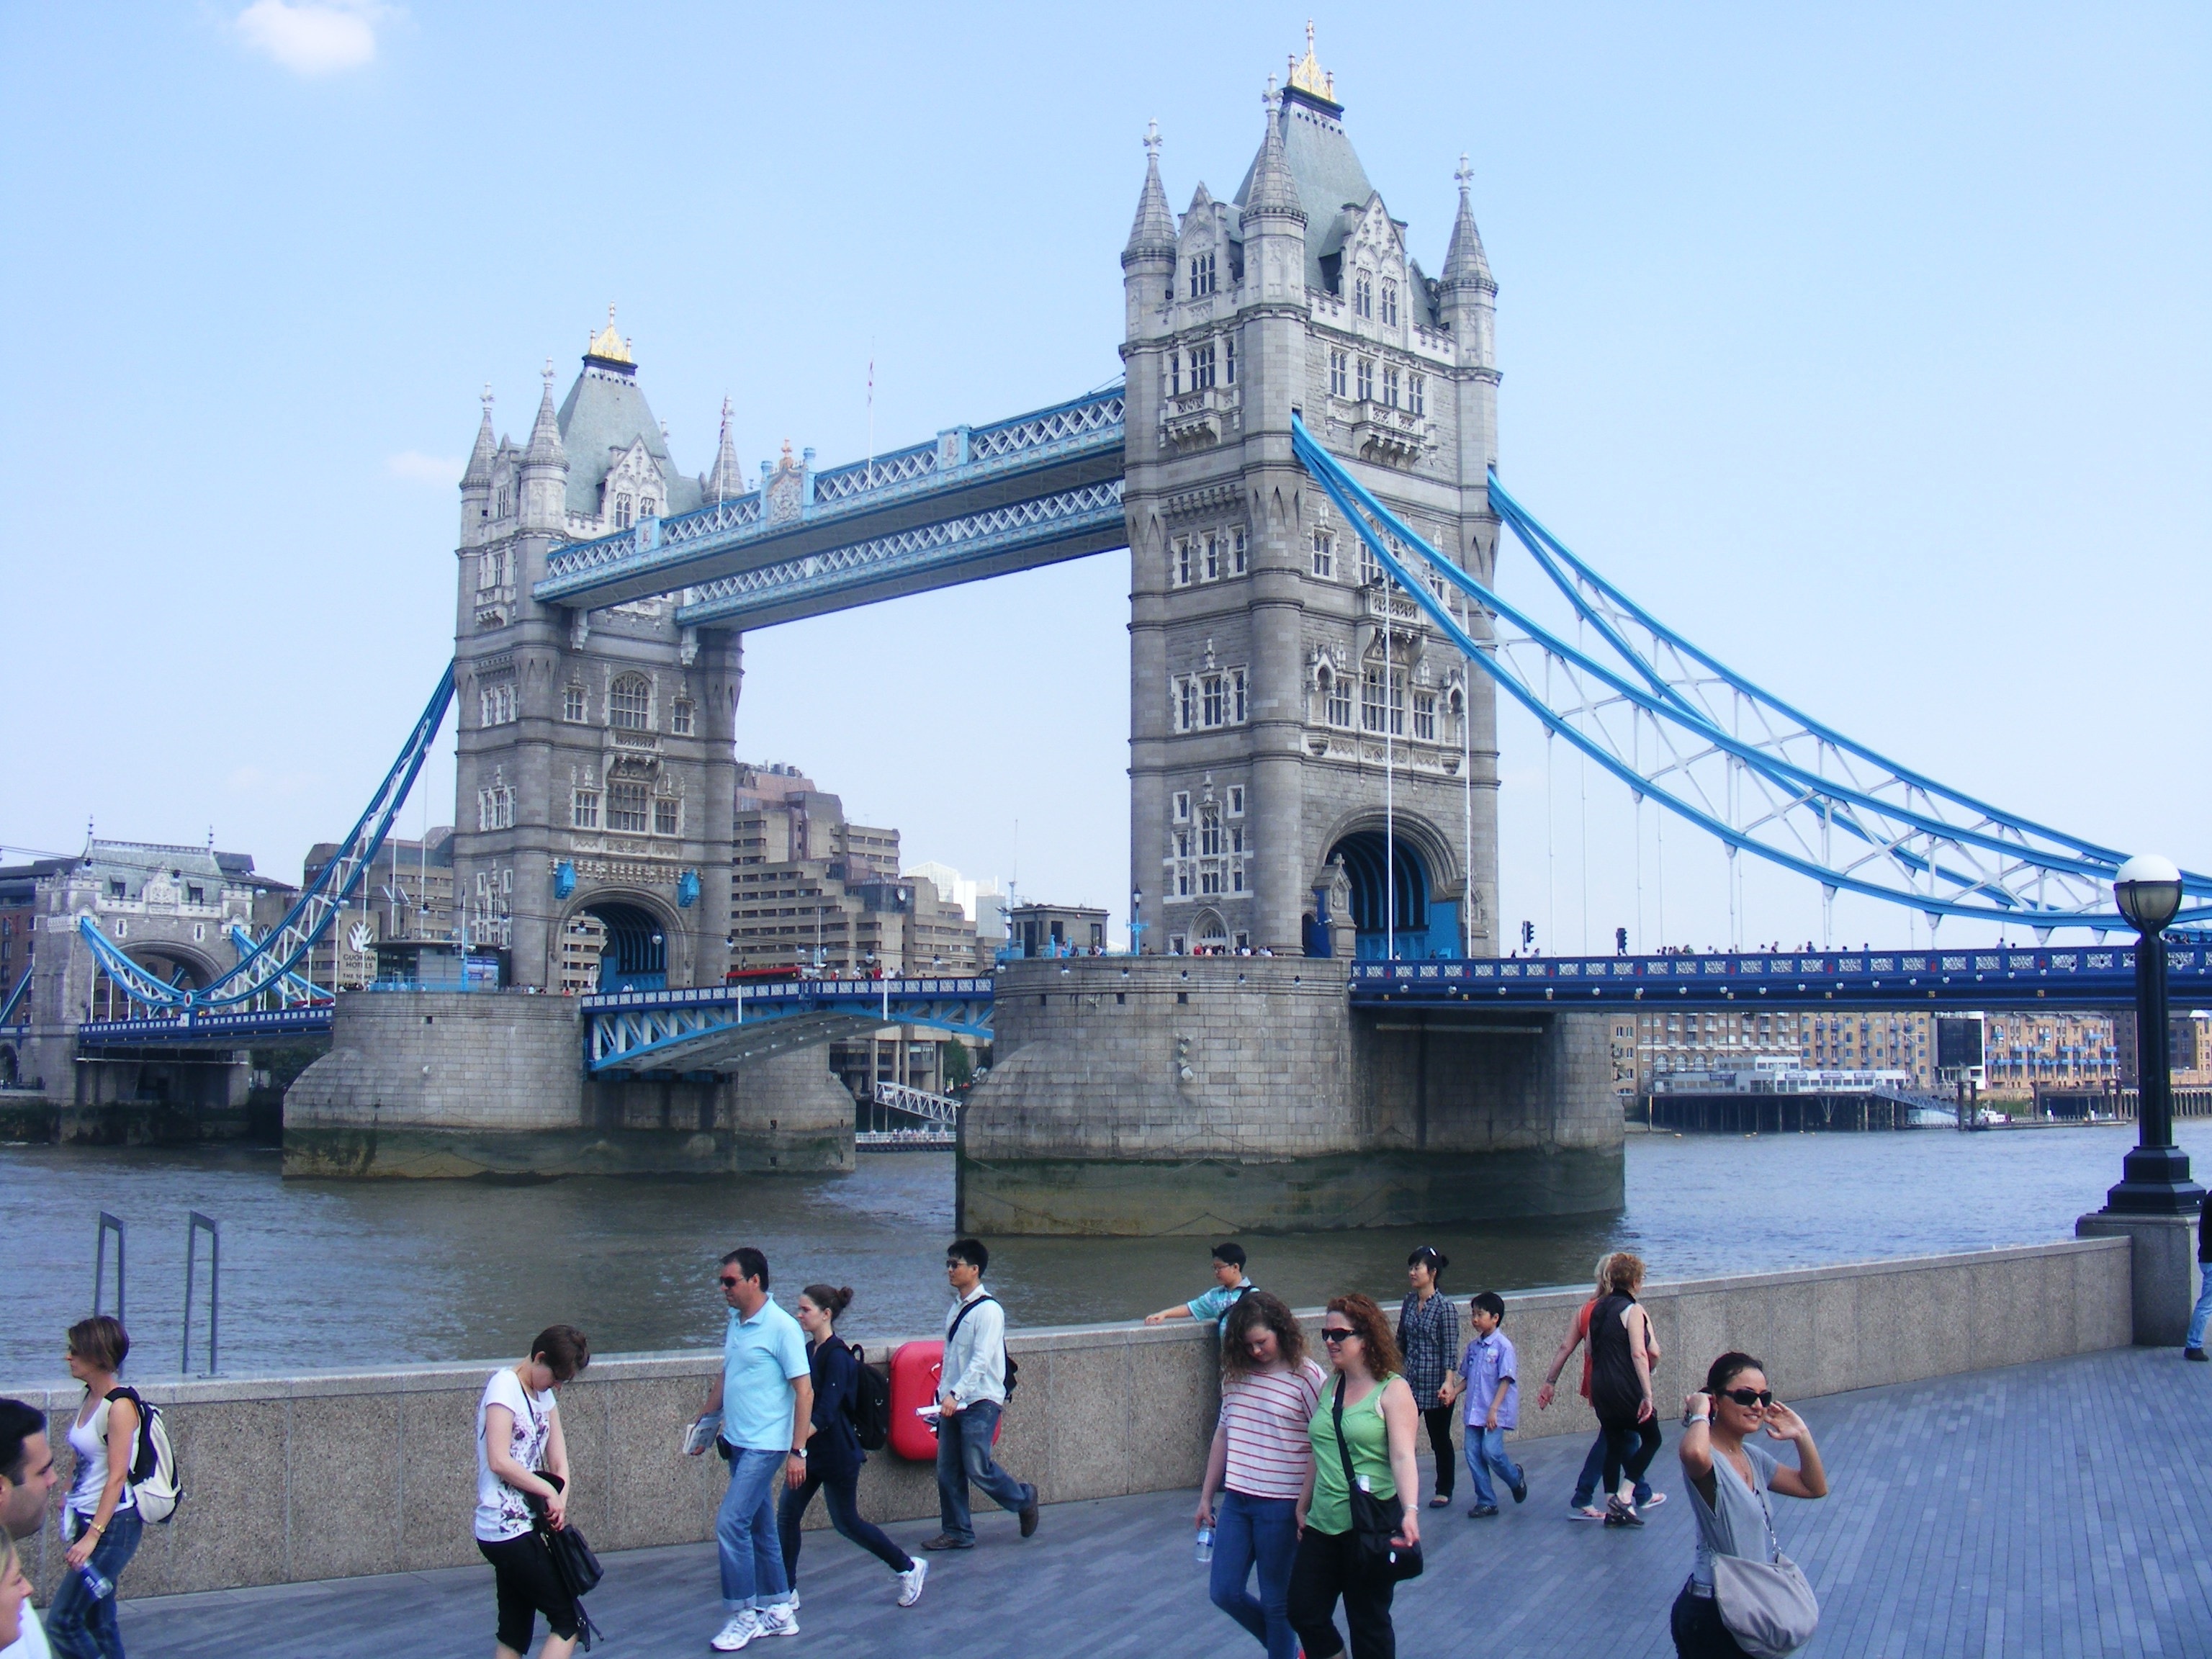
sea, people, bridge, river, vacation, vehicle, amusement park, landmark, tourism, tower bridge, london, street view, tours